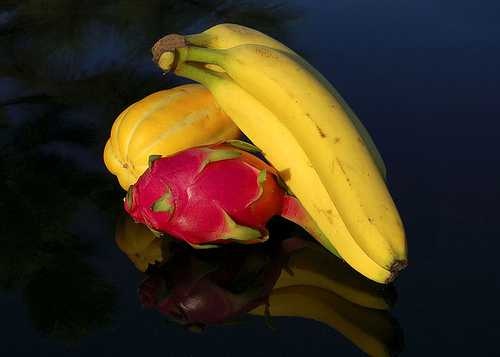
Label: Banana